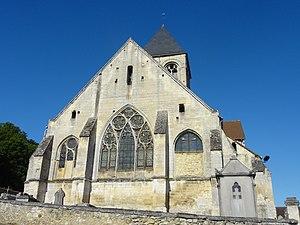
L'église Saint-Vaast est une église catholique paroissiale située à Nointel, en France. C'est un édifice assez spacieux, qui réunit presque tous les styles architecturaux du roman au classique, sauf la Renaissance. Le plan est régulier, et s'inscrit dans un rectangle, avec une subdivision nette entre nef, transept et chœur. Il y a un vaisseau central et deux collatéraux sur toute la longueur. Mais en regardant les détails, il se révèle aisément que pratiquement aucune partie de l'église n'est homogène, à l'exception du chœur, qui constitue un intéressant témoignage du style rayonnant tardif. Sa vaste baie du chevet présente un exceptionnel remplage à cinq lancettes. La base du clocher conserve une voûte d'ogives romane archaïque, qui a été fortement remaniée. La nef séduit par ses grandes arcades portées à la même hauteur que les murs latéraux, et des piliers gothiques et toscans s'y font face sans rompre l'harmonie de l'ensemble. Les voûtes sont seulement factices et peuvent être qualifiées de néogothiques. À l'extérieur de l'église, la façade occidentale de la nef constitue l'élément le plus remarquable.